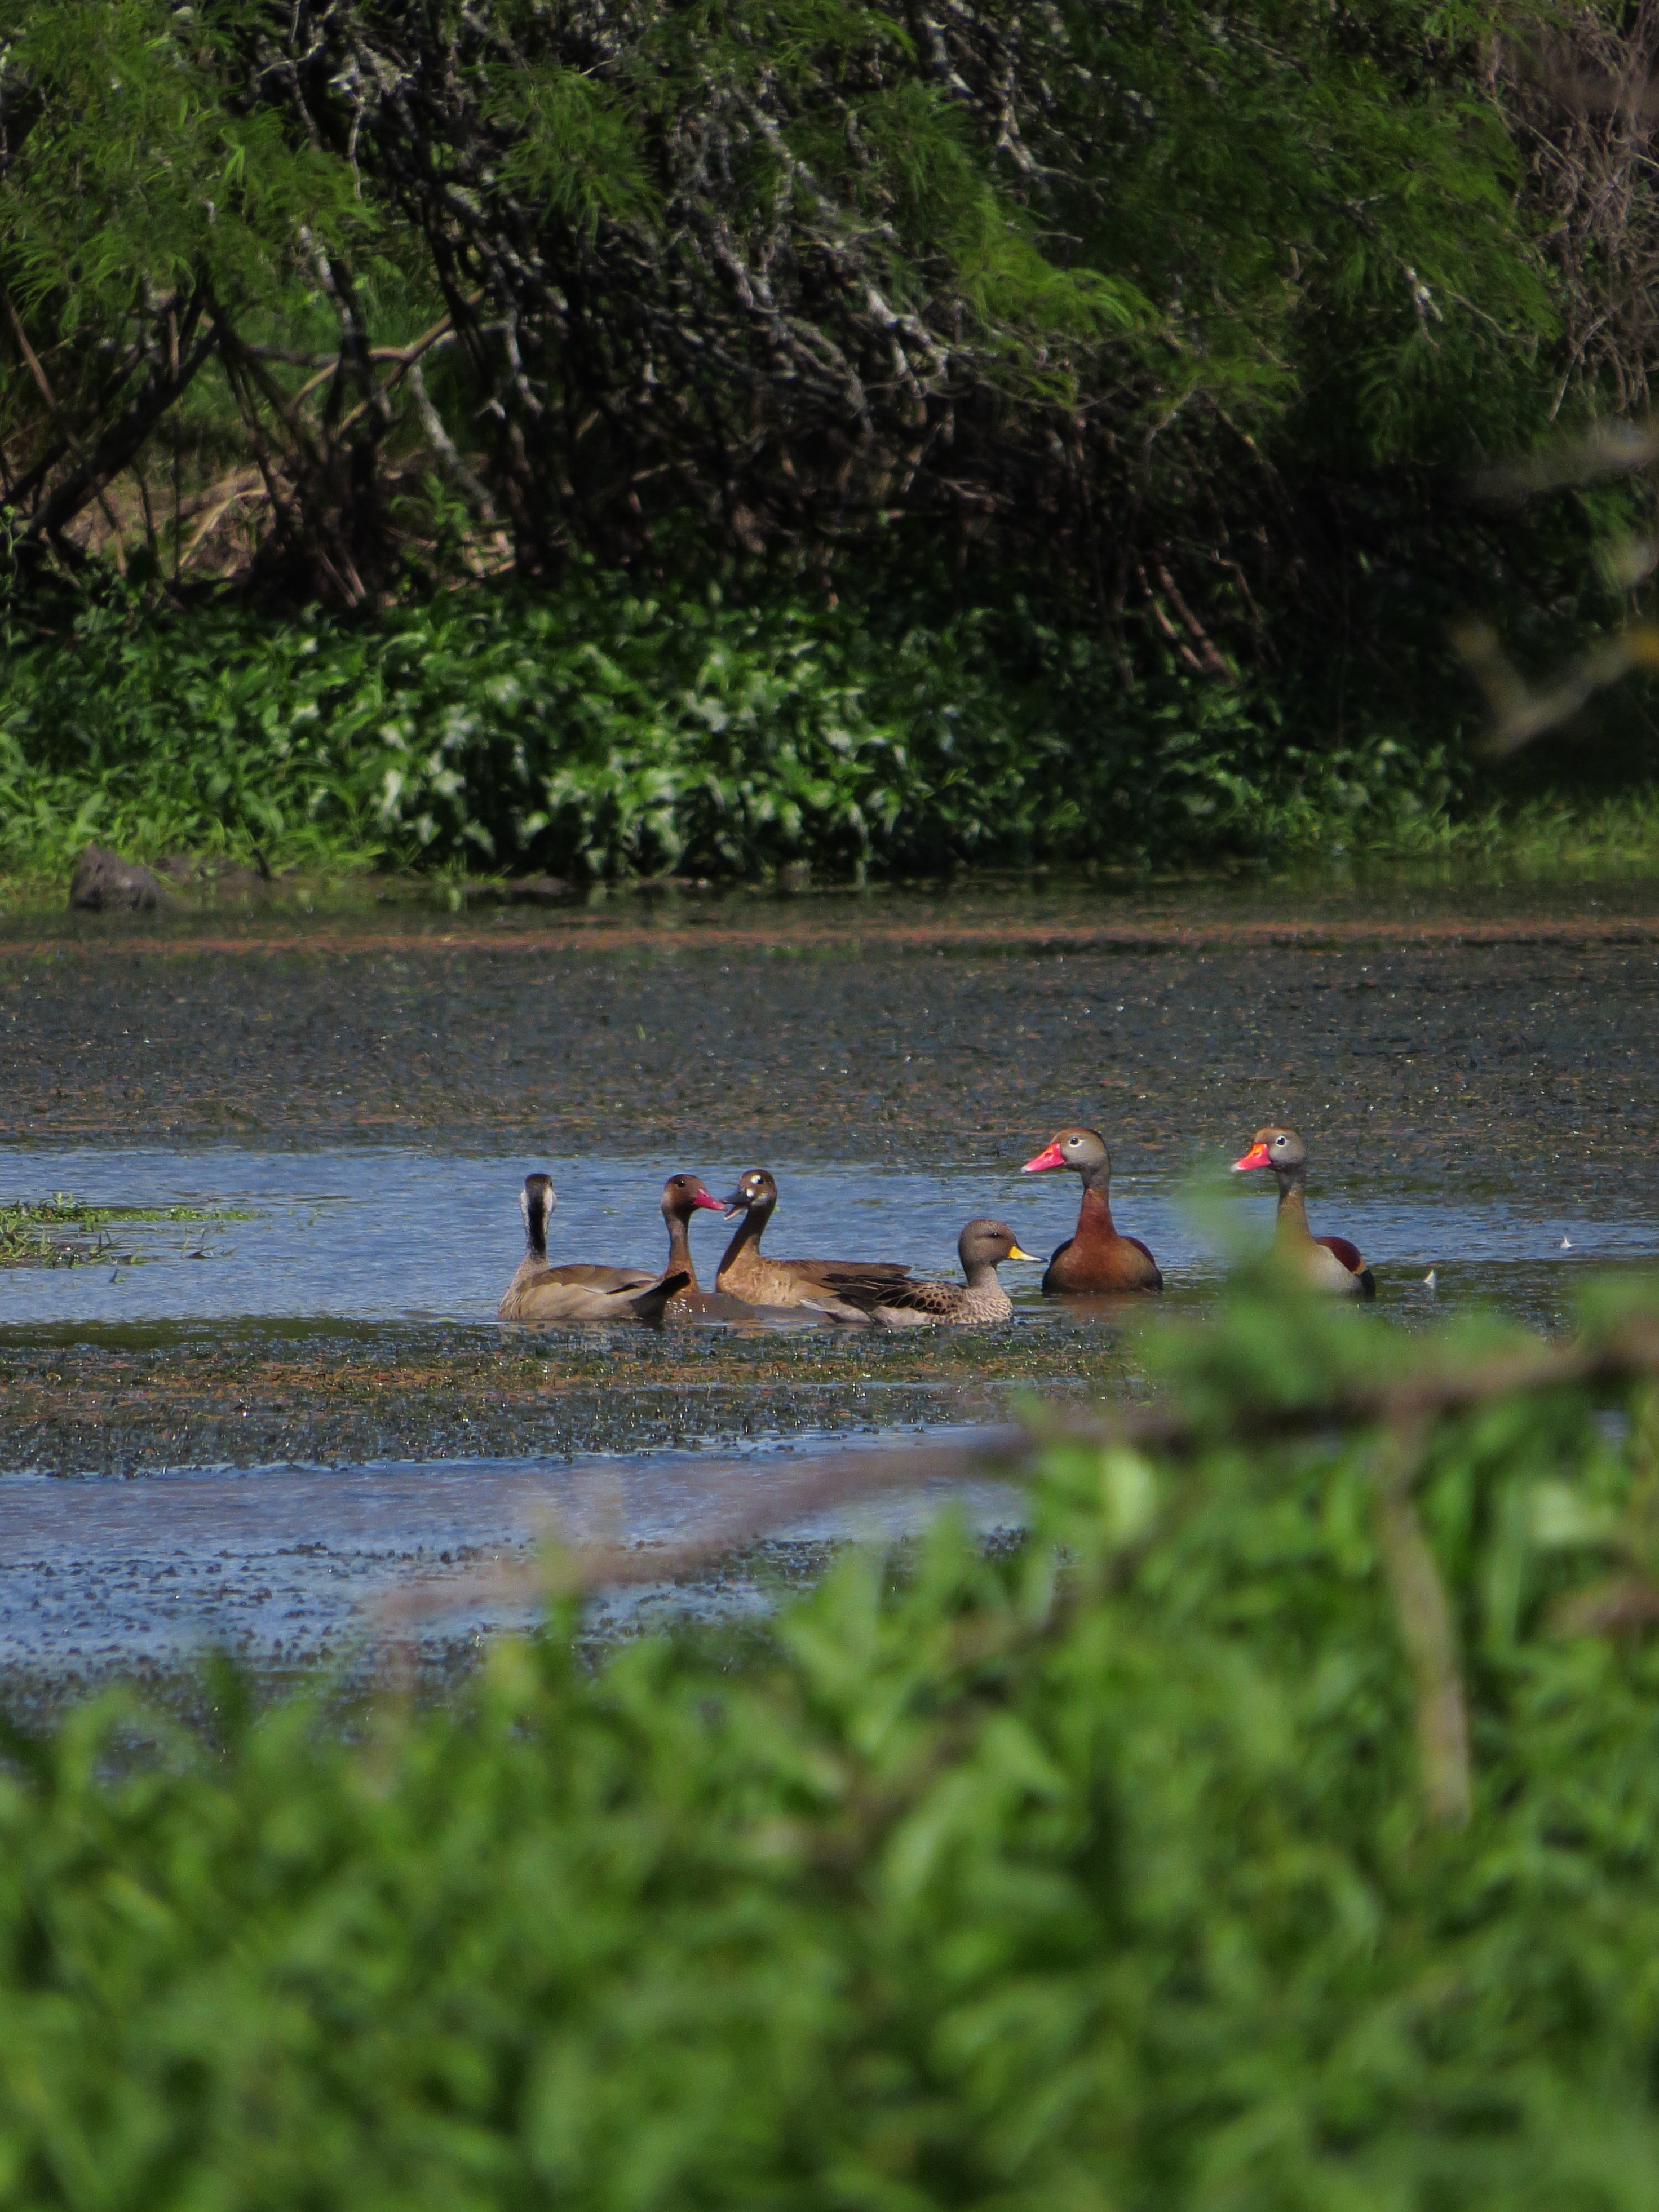
wildlife, nature, vegetation, green, grass, duck, bank, nature reserve, river, bird, water bird, lake, tree, waterway, grass family, pond, watercourse, leisure, reservoir, plant, recreation, waterfowl, endurance sports, ducks, geese and swans, jungle, tourism, vehicle, park, wetland